Francis II Rákóczi

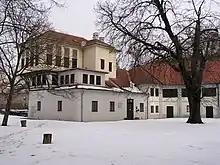
The memorial house of Francis II in Košice (a replica of his original house of Tekirdağ)

Rákóczi lived in the Turkish town of Tekirdağ for 18 years. He adopted a set routine: rising early, attending daily Mass, writing and reading in the mornings, and carpentry in the afternoons; visited occasionally by his son, György Rákóczi. Further military troubles in 1733 in Poland awakened his hopes of a possible return to Hungary, but they were not fulfilled. Rákóczi was 59 years old when he died on 8 April 1735.